Castle Campbell

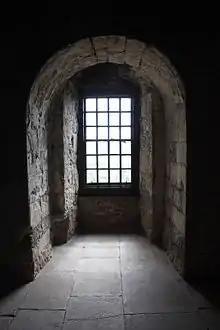
A window alcove at Castle Campbell

Castle Campbell is a medieval castle situated above the town of Dollar, Clackmannanshire, in central Scotland. It was the lowland seat of the earls and dukes of Argyll, chiefs of Clan Campbell, from the 15th to the 19th century, and was visited by Mary, Queen of Scots, in the 16th century. Mary was impressed by this and said "this reminds me of home".